John W. Stevenson

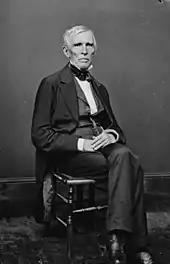
John J. Crittenden proposed a compromise advocated by Stevenson.

Like many Kentuckians, Stevenson was sympathetic to the southern states' position in the lead-up to the Civil War, but he opposed secession as a means of dealing with sectional tensions. In the 1860 presidential election, he supported his close friend, John C. Breckinridge. Desiring to avert the Civil War, he advocated acceptance of the several proposed compromises, including the Crittenden Compromise, authored by fellow Kentuckian John J. Crittenden. He blamed the Radical Republicans' rigid adherence to their demands for the failure of all such proposed compromises, and on January 30, 1861, denounced them in a speech that the "Dictionary of American Biography" called the most notable of his career in the House.